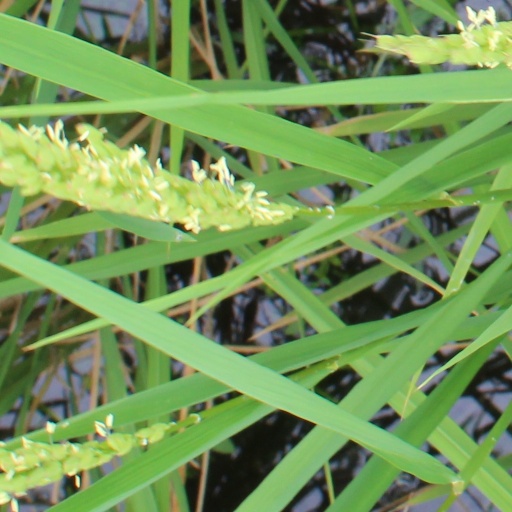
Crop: rice